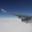
Label: airplane